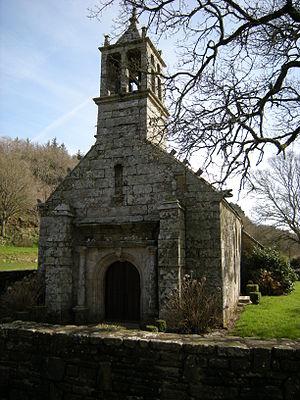
Chapelle Sainte-Catherine, Plounévézel, Finistère, Bretagne, France Fin de la construction
Le festival des Vieilles Charrues est un festival entièrement associatif de musiques actuelles, annuel, programmé sur quatre jours le troisième weekend de juillet dans la commune de Carhaix-Plouguer, dans le Finistère. Le festival est souvent surnommé « les Charrues », notamment sur les réseaux sociaux.
Plounévézel [plunevezɛl] est une commune du département du Finistère, dans la région Bretagne, en France.
Sainte-Catherine (Plounévézel) est une ancienne trève de la paroisse de Plounévézel qui fit partie de l'ancienne paroisse de l'Armorique primitive de Poullaouen.